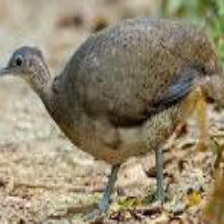
Species: GREAT TINAMOU
Scientific name: TINAMUS MAJOR